Harry B. Harris Jr.

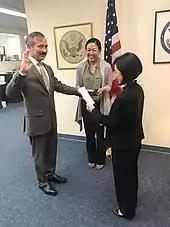
Harris is sworn in as the U.S. ambassador to South Korea, 2018

Harris was nominated on September 22, 2014, by President Barack Obama to command the US Pacific Command. His appointment was confirmed by the Senate on December 11, 2014.